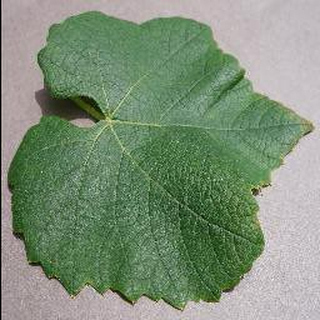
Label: healthy_grape